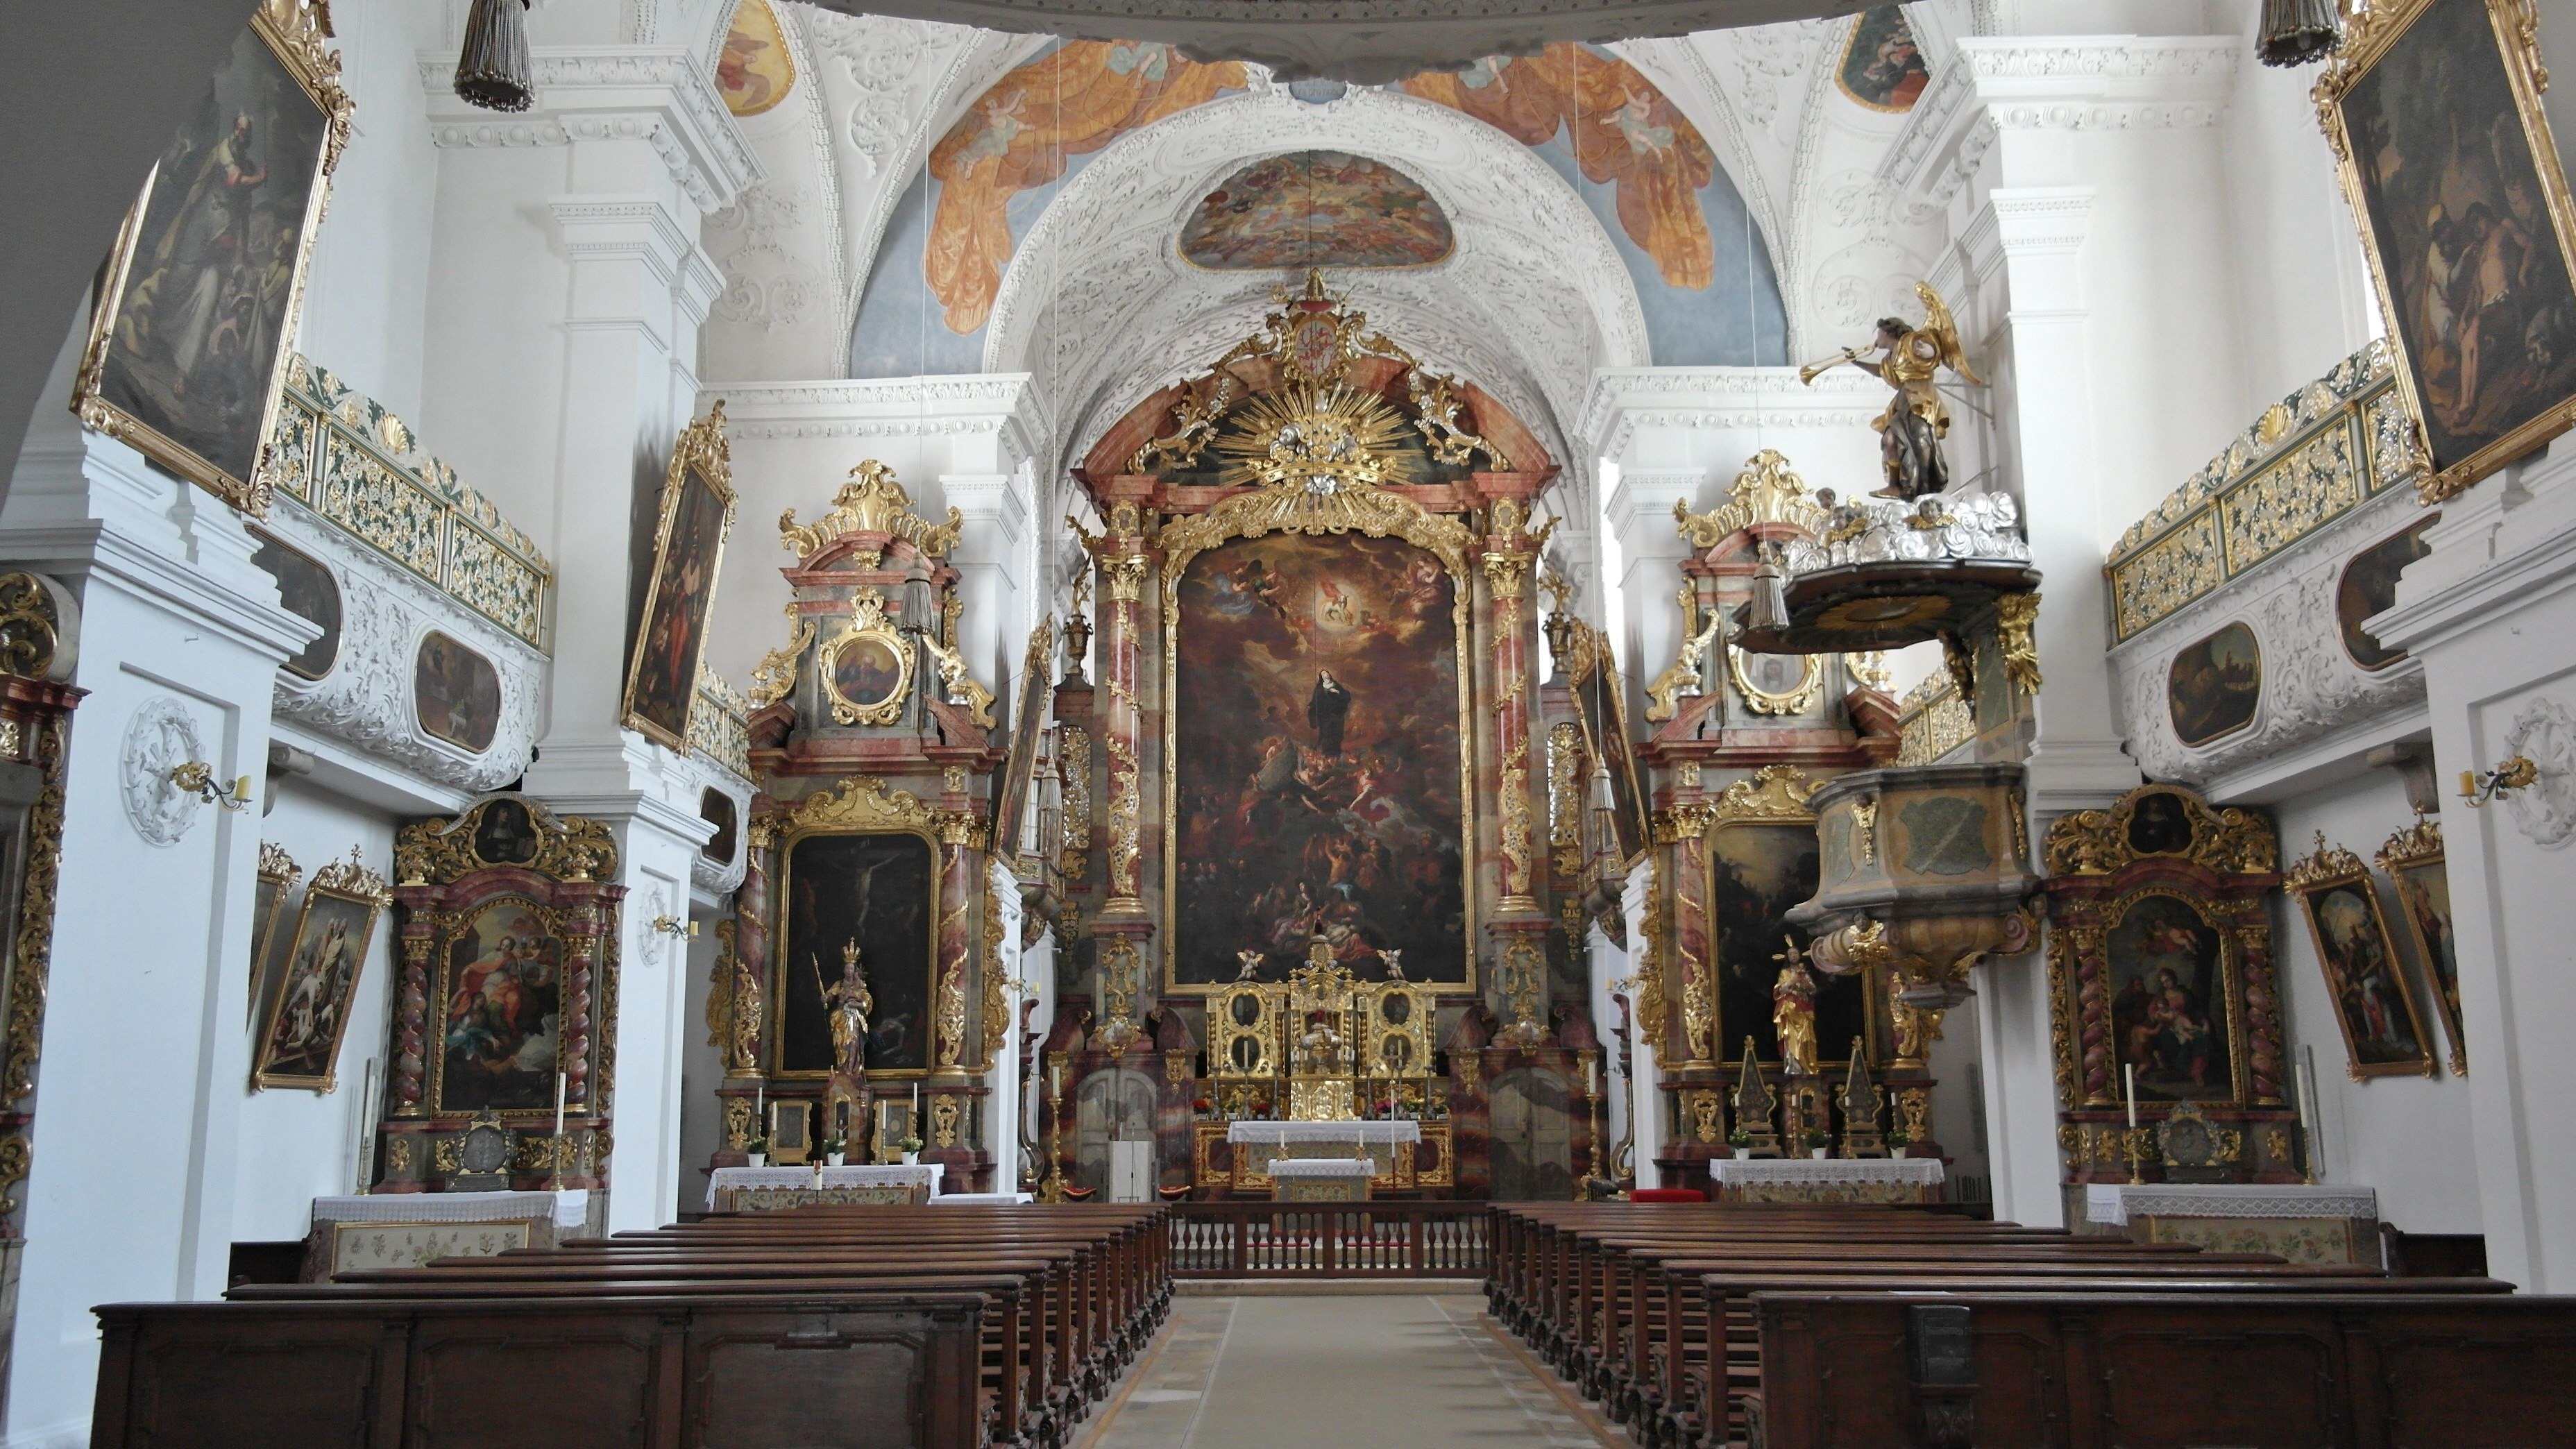
building, religion, church, cathedral, chapel, place of worship, catholic, altar, monastery, synagogue, bavaria, basilica, believe, parish church, ancient history, eichst tt, st walburg